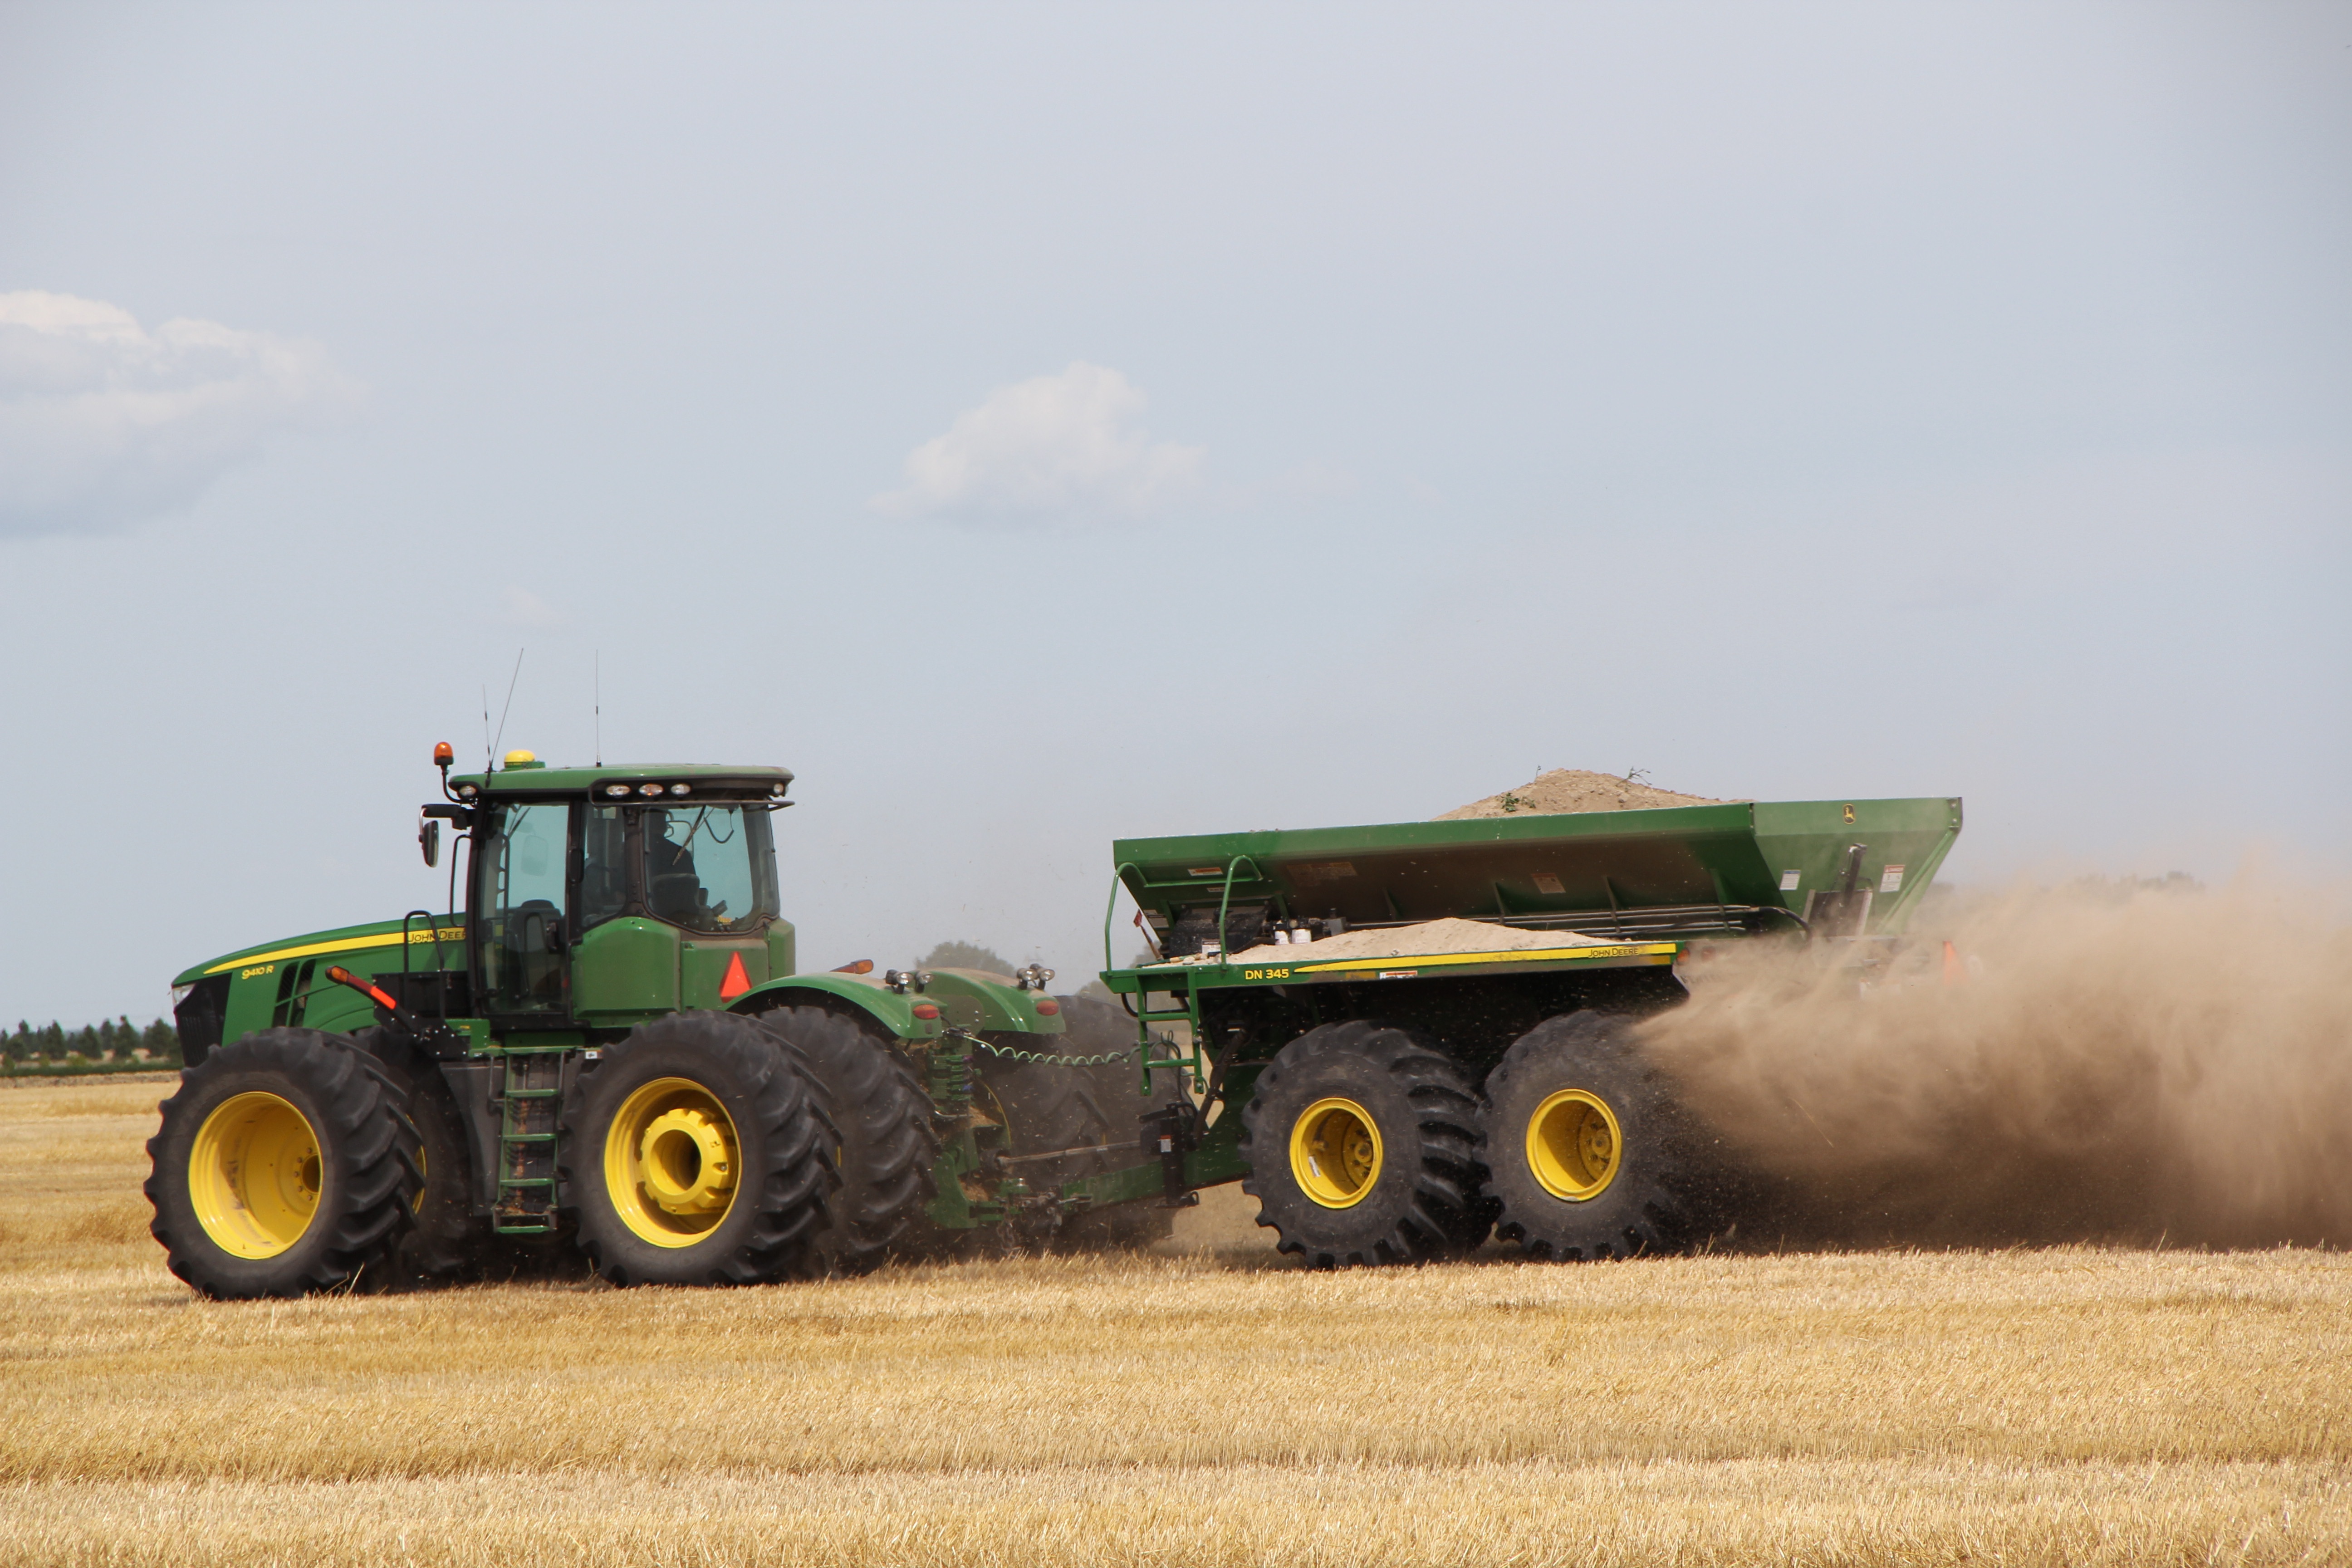
tractor, field, farm, wagon, farming, harvest, vehicle, crop, soil, dust, agriculture, harvester, john deere, grass family